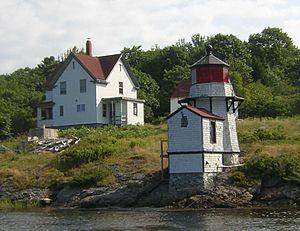
Le phare de Squirrel Point est un phare actif situé sur l'île et ville de Arrowsic, au bord de la rivière Kennebec dans le Comté de Sagadahoc.
Liste des phares du Maine : L'État du Maine, dont le littoral est très découpé compte environ 70 phares. Les aides à la navigation dans le Maine sont gérées par le premier district de l' United States Coast Guard, mais la propriété de phares historiques a été transférée aux autorités et aux organisations de préservation locales.